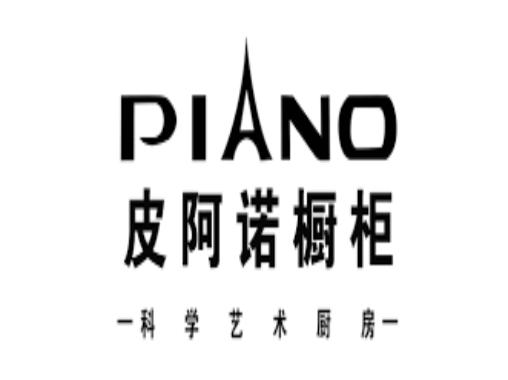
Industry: Necessities